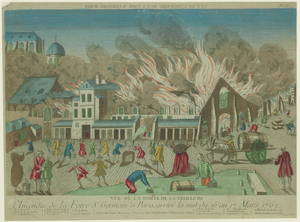
«
Jacques Chereau, dit Chereau le jeune, né le 29 octobre 1688 à Blois et mort le 1ᵉʳ décembre 1776 à Paris, est un dessinateur, graveur à l’eau forte et au burin, éditeur et marchand d’estampes français.
Cette page concerne l’année 1762 du calendrier grégorien.